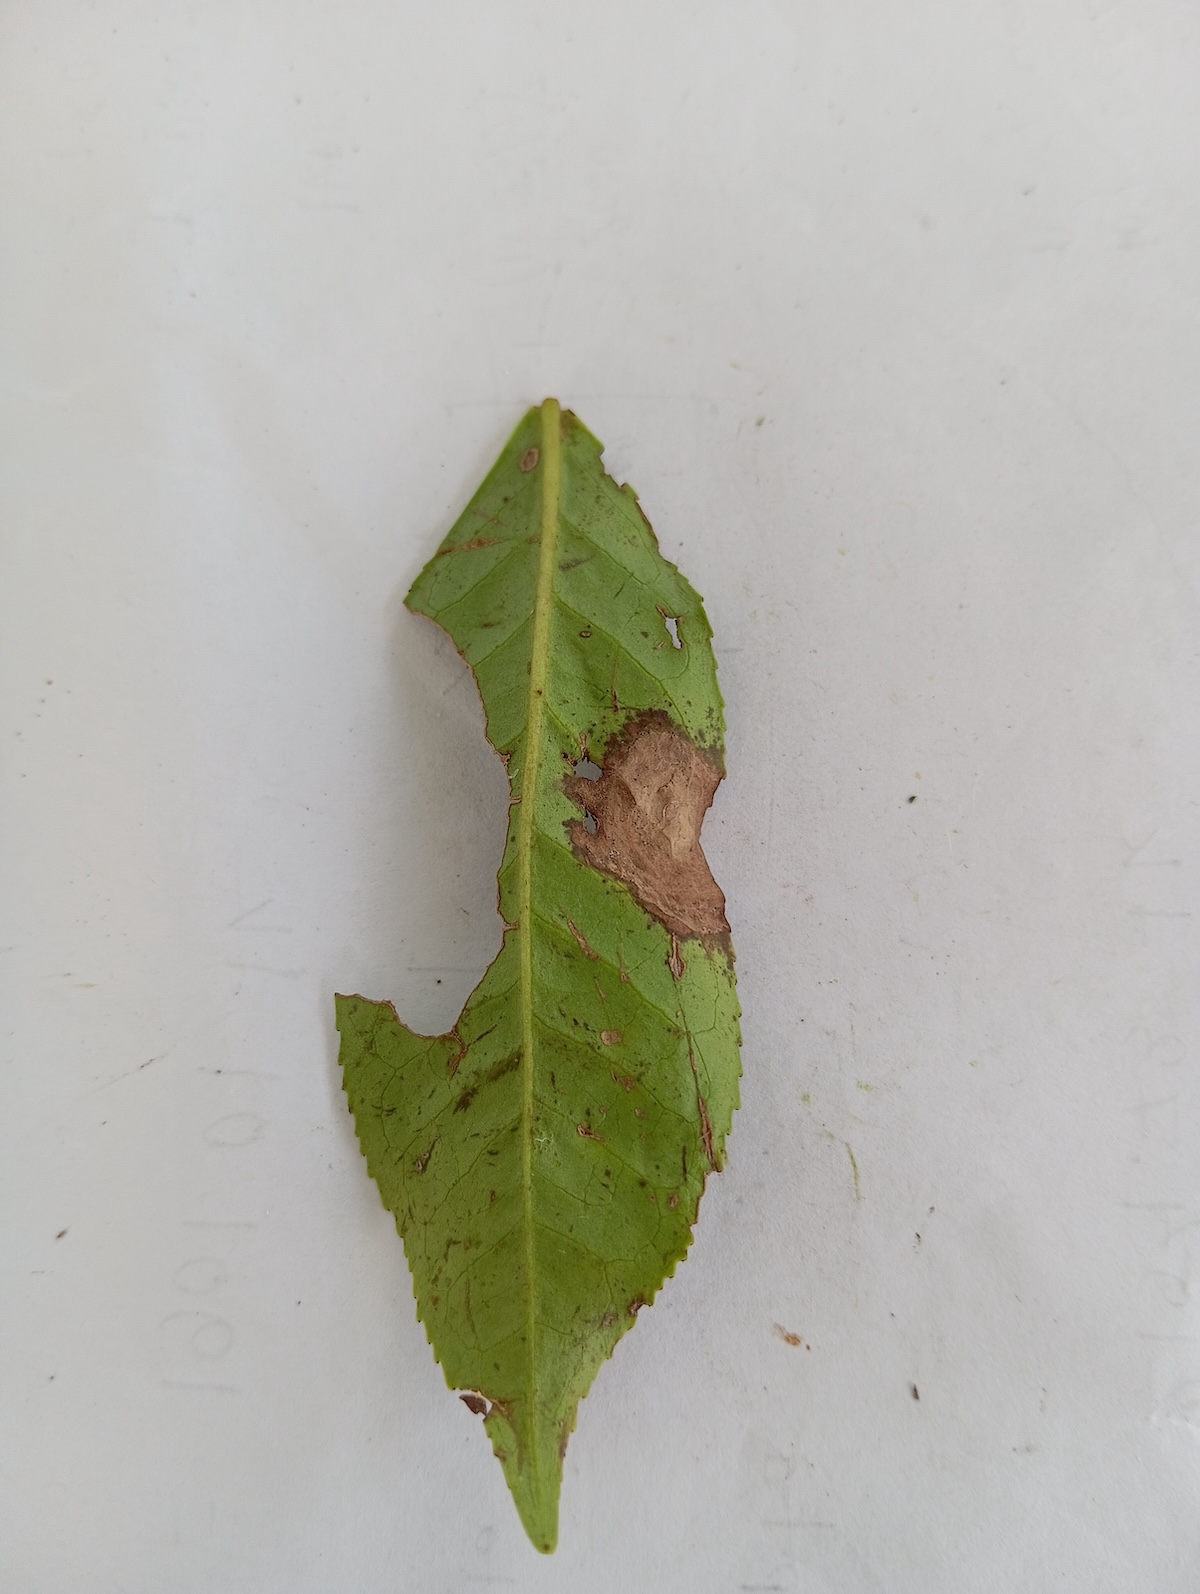
Label: Gray Blight